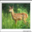
Label: deer